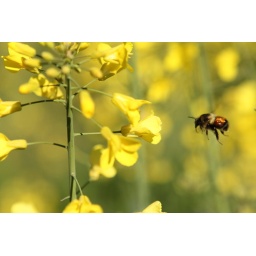
Bee photo taken on 5/8/10 at a field that was covered in yellow flowers. It was gorgeous.